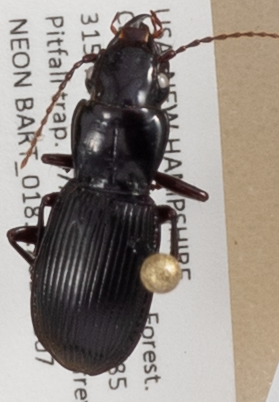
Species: Pterostichus rostratus
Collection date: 2019-08-07
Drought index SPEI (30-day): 0.264
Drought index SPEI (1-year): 1.13
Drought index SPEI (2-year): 0.88